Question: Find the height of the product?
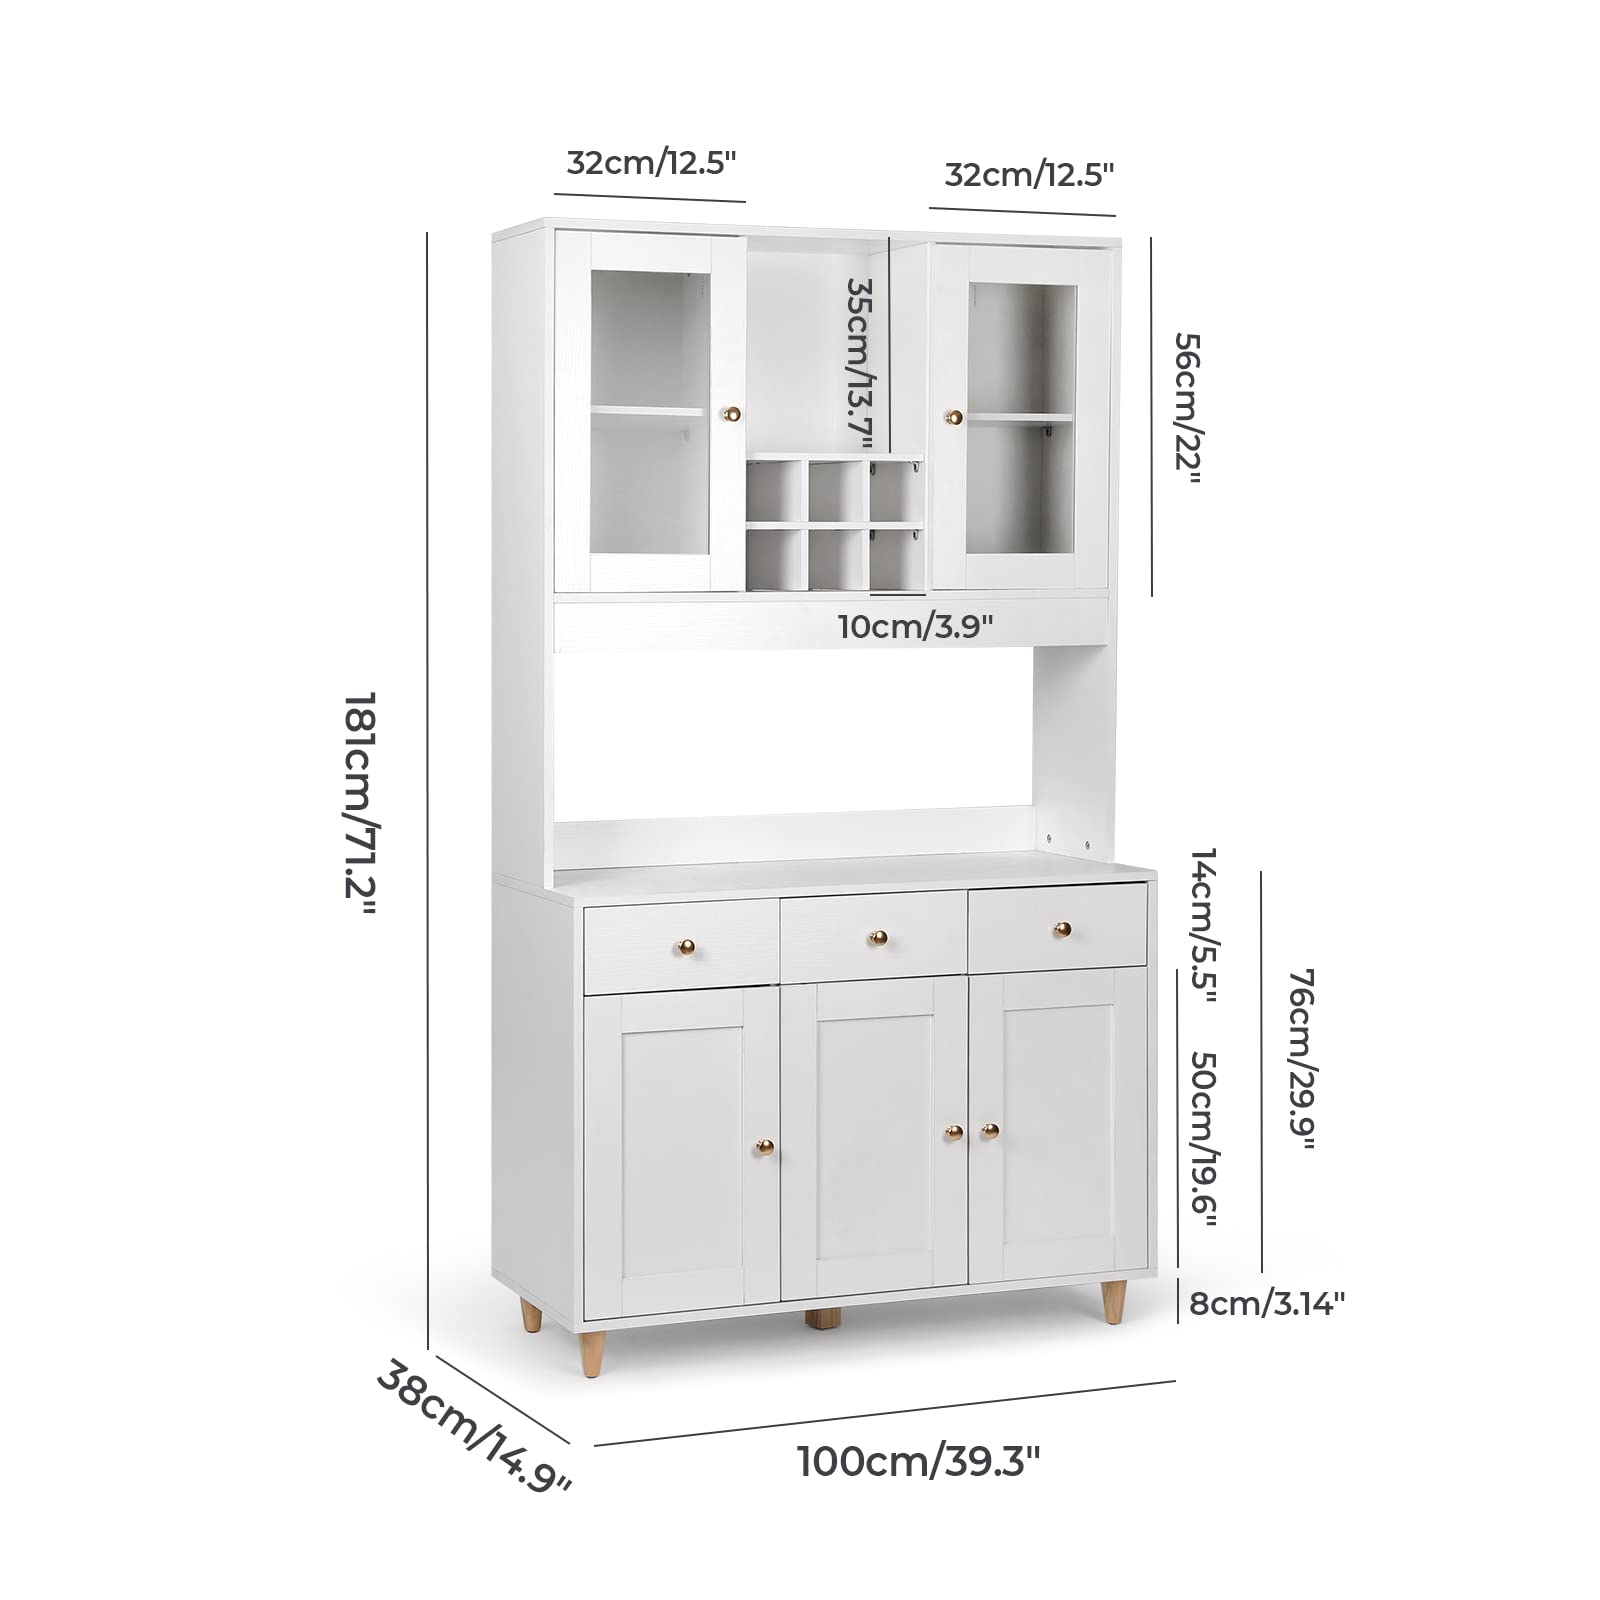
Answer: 181.0 centimetre